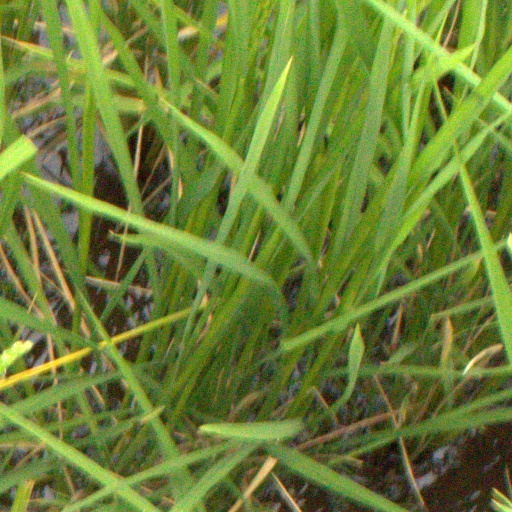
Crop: rice